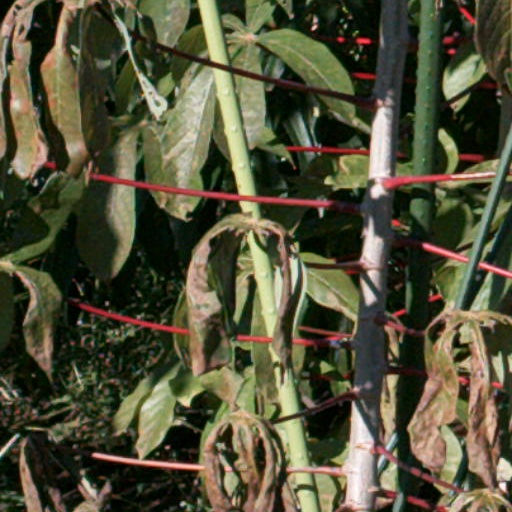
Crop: cassava